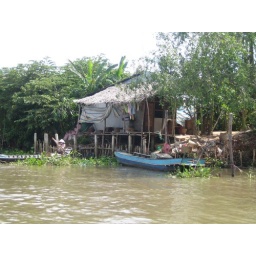
house by the river